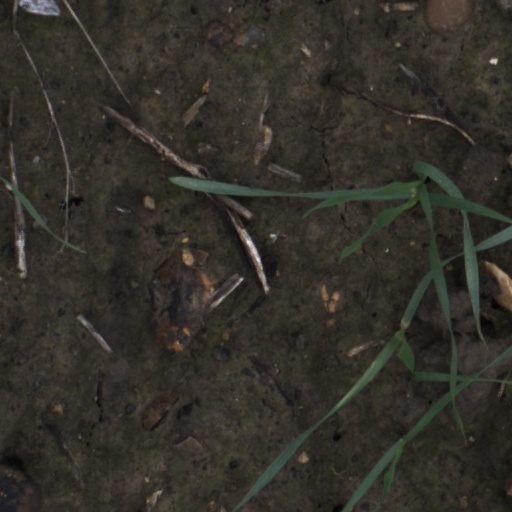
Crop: wheat